Io capitano

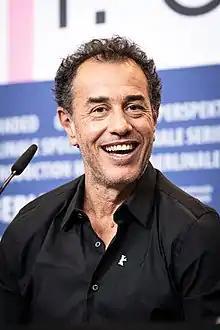
The direction of Matteo Garrone was critically acclaimed during the 80th Venice International Film Festival.

On the review aggregator website Rotten Tomatoes, the film holds an approval rating of 96% based on 108 reviews, with an average rating of 7.9/10. The website's consensus reads: "A journey toward hope, "Io Capitano" perambulates through the ravishing Saharan landscape encountering the most sublime and debased corners of humanity". Metacritic, which uses a weighted average, assigned the film a score of 79 out of 100, based on 25 critics, indicating "generally favorable".